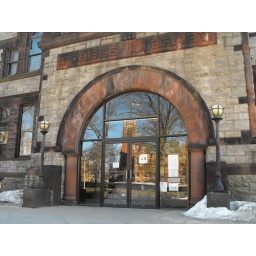
Smith COllege CLocktower reflected in the glass doors of Forbes Library in Northampton, MA